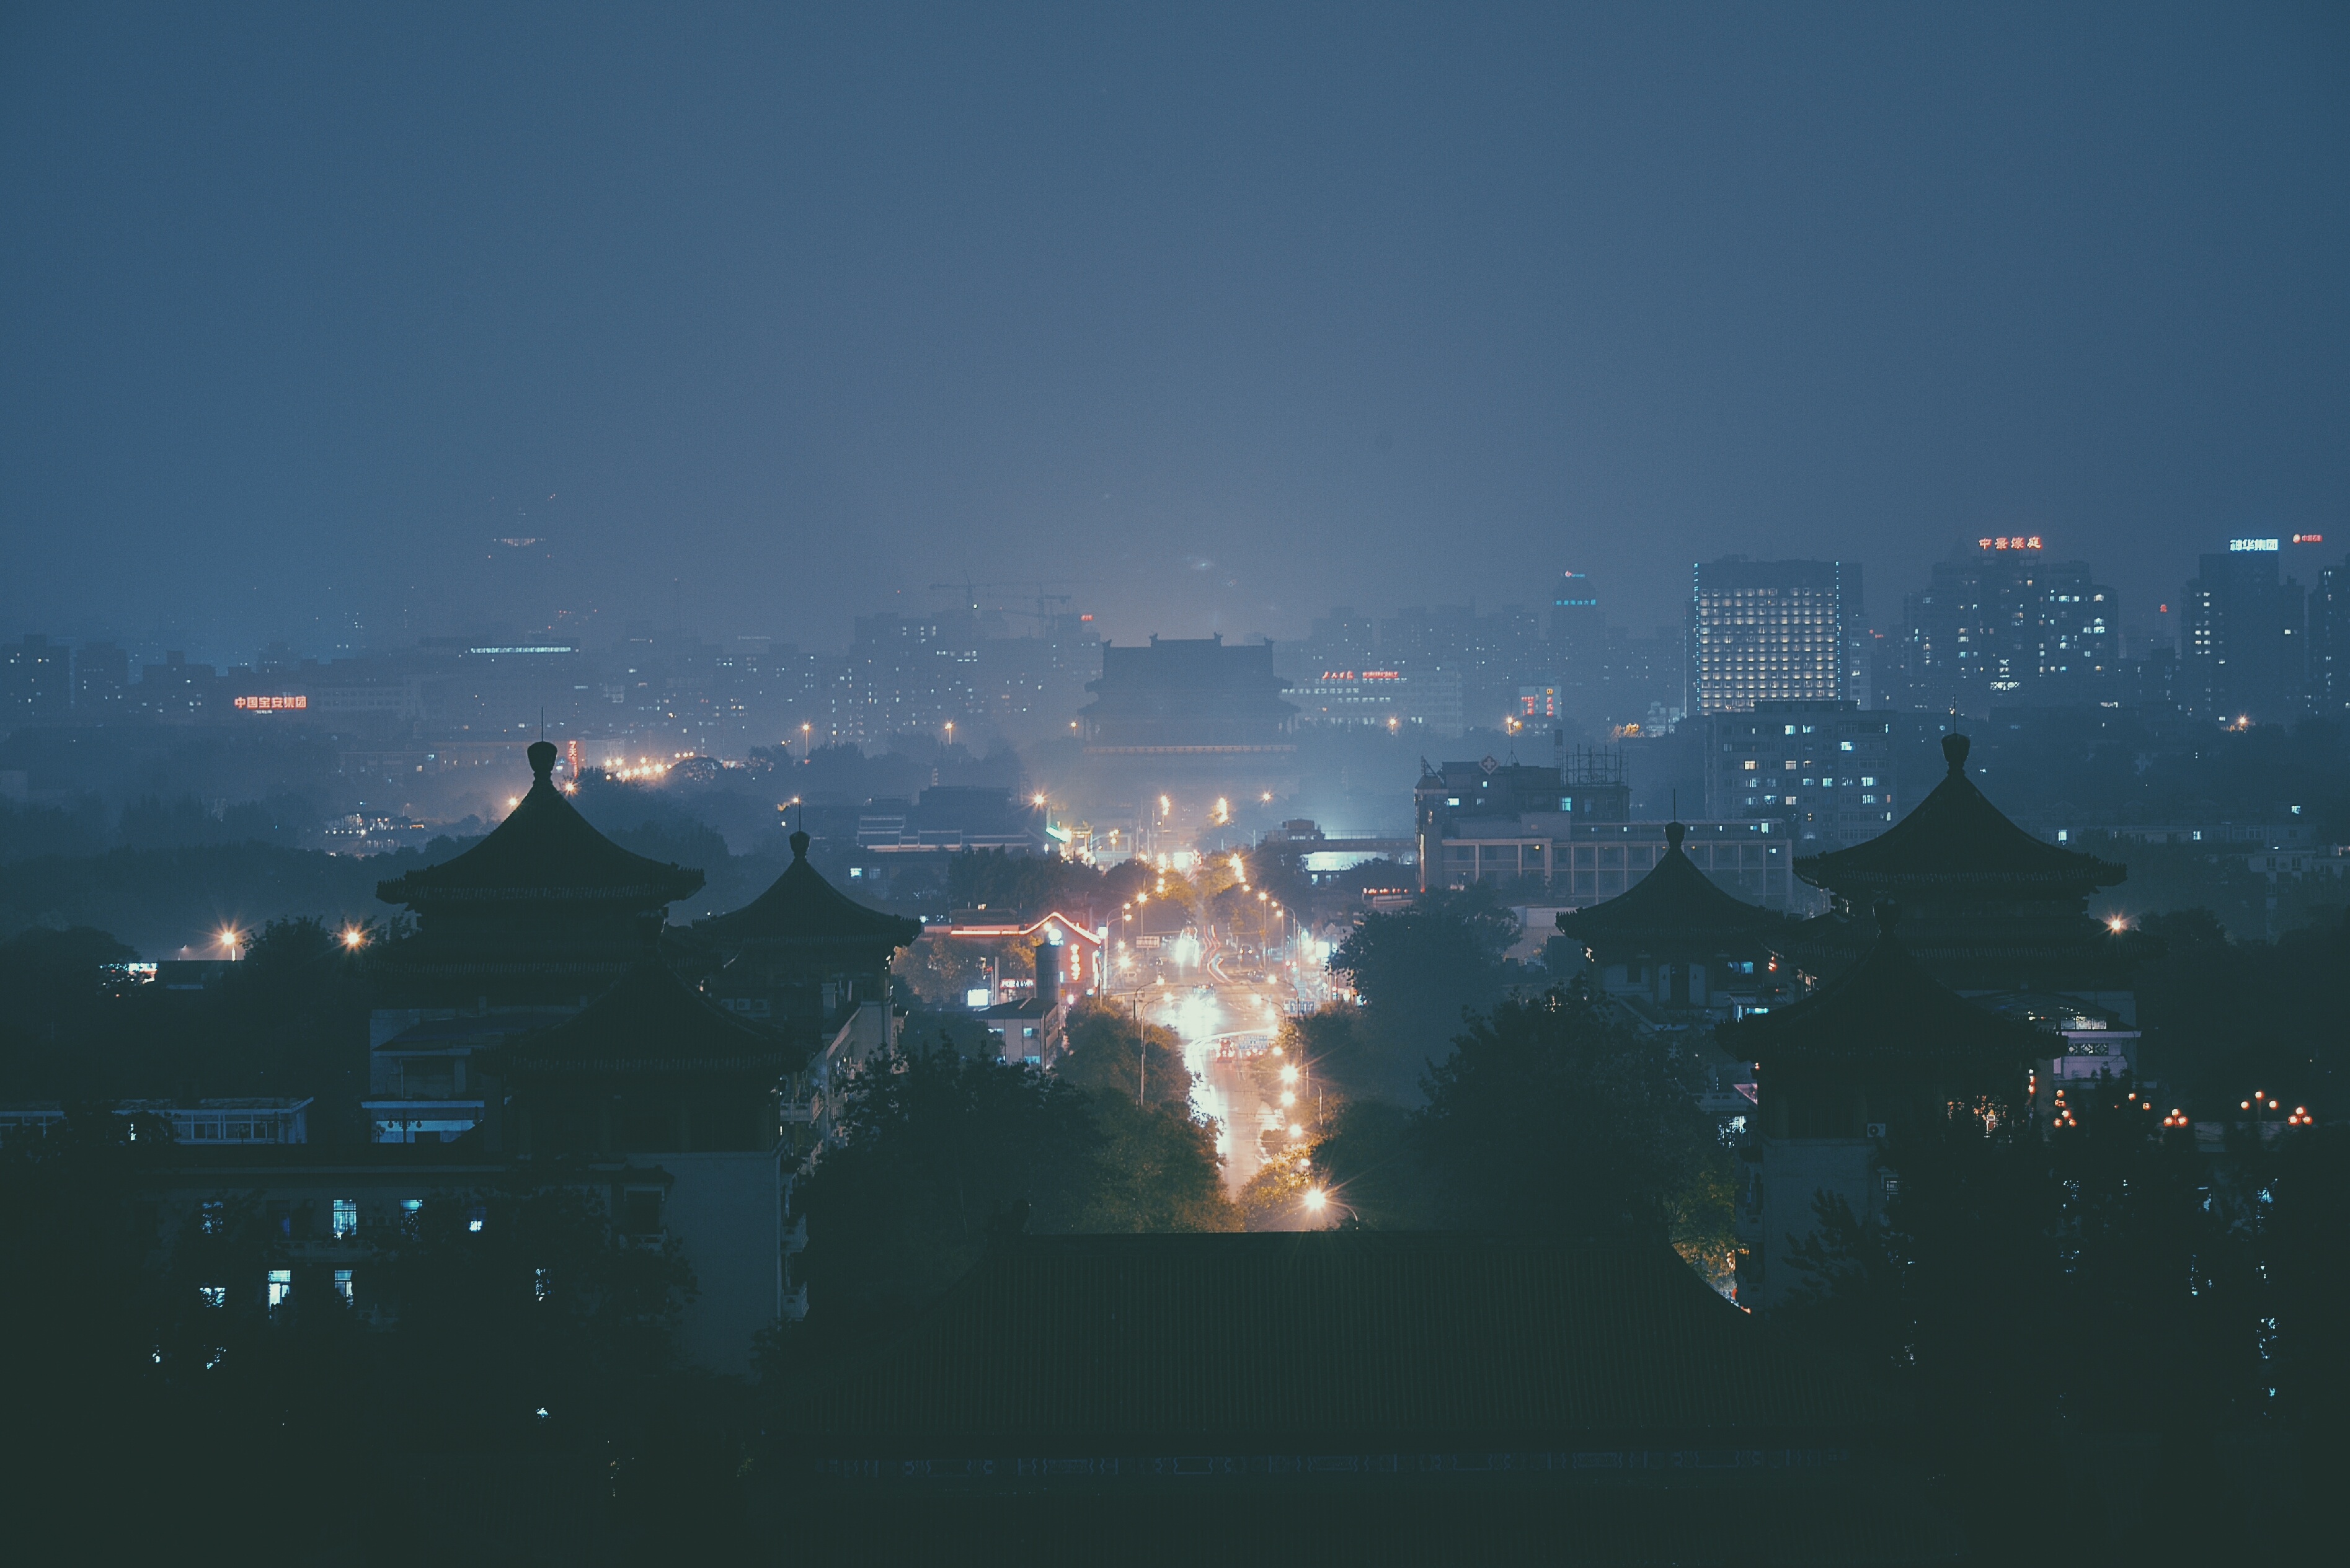
horizon, light, cloud, sky, fog, skyline, night, sunlight, roof, dawn, city, atmosphere, skyscraper, cityscape, dusk, evening, reflection, darkness, china, screenshot, atmospheric phenomenon, atmosphere of earth